Henry C. Mustin Naval Air Facility

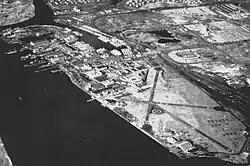
An aerial view of South Philadelphia, including the Naval Air Material Center, Mustin Field, and the shipyard, published in "Naval Aviation News",

Henry C. Mustin Naval Air Facility , also known as NAF Mustin Field, is a former military airfield located at the United States Navy Naval Aircraft Factory on board the Philadelphia Naval Shipyard, Philadelphia, Pennsylvania. It was in service from 1926 to 1963.